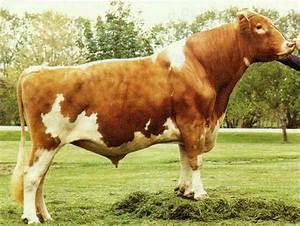
Label: cow